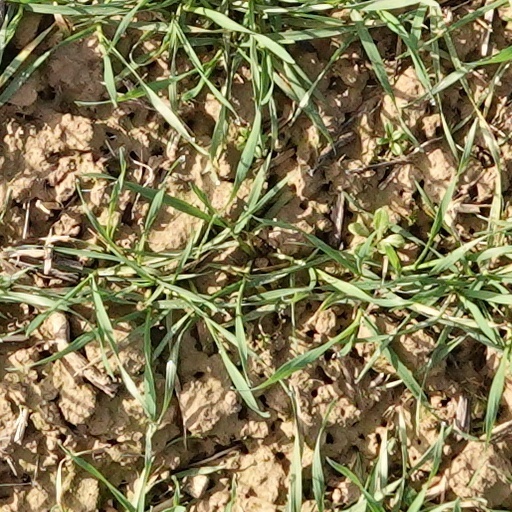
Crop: wheat